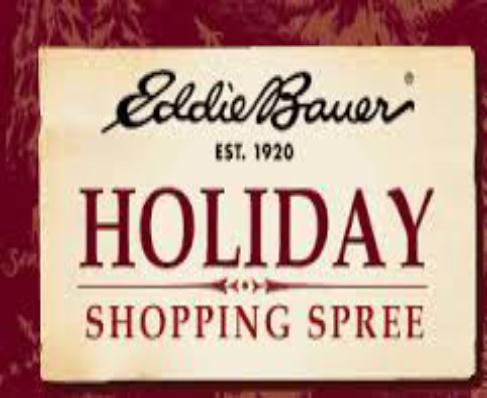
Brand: Eddie Bauer
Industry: Clothes